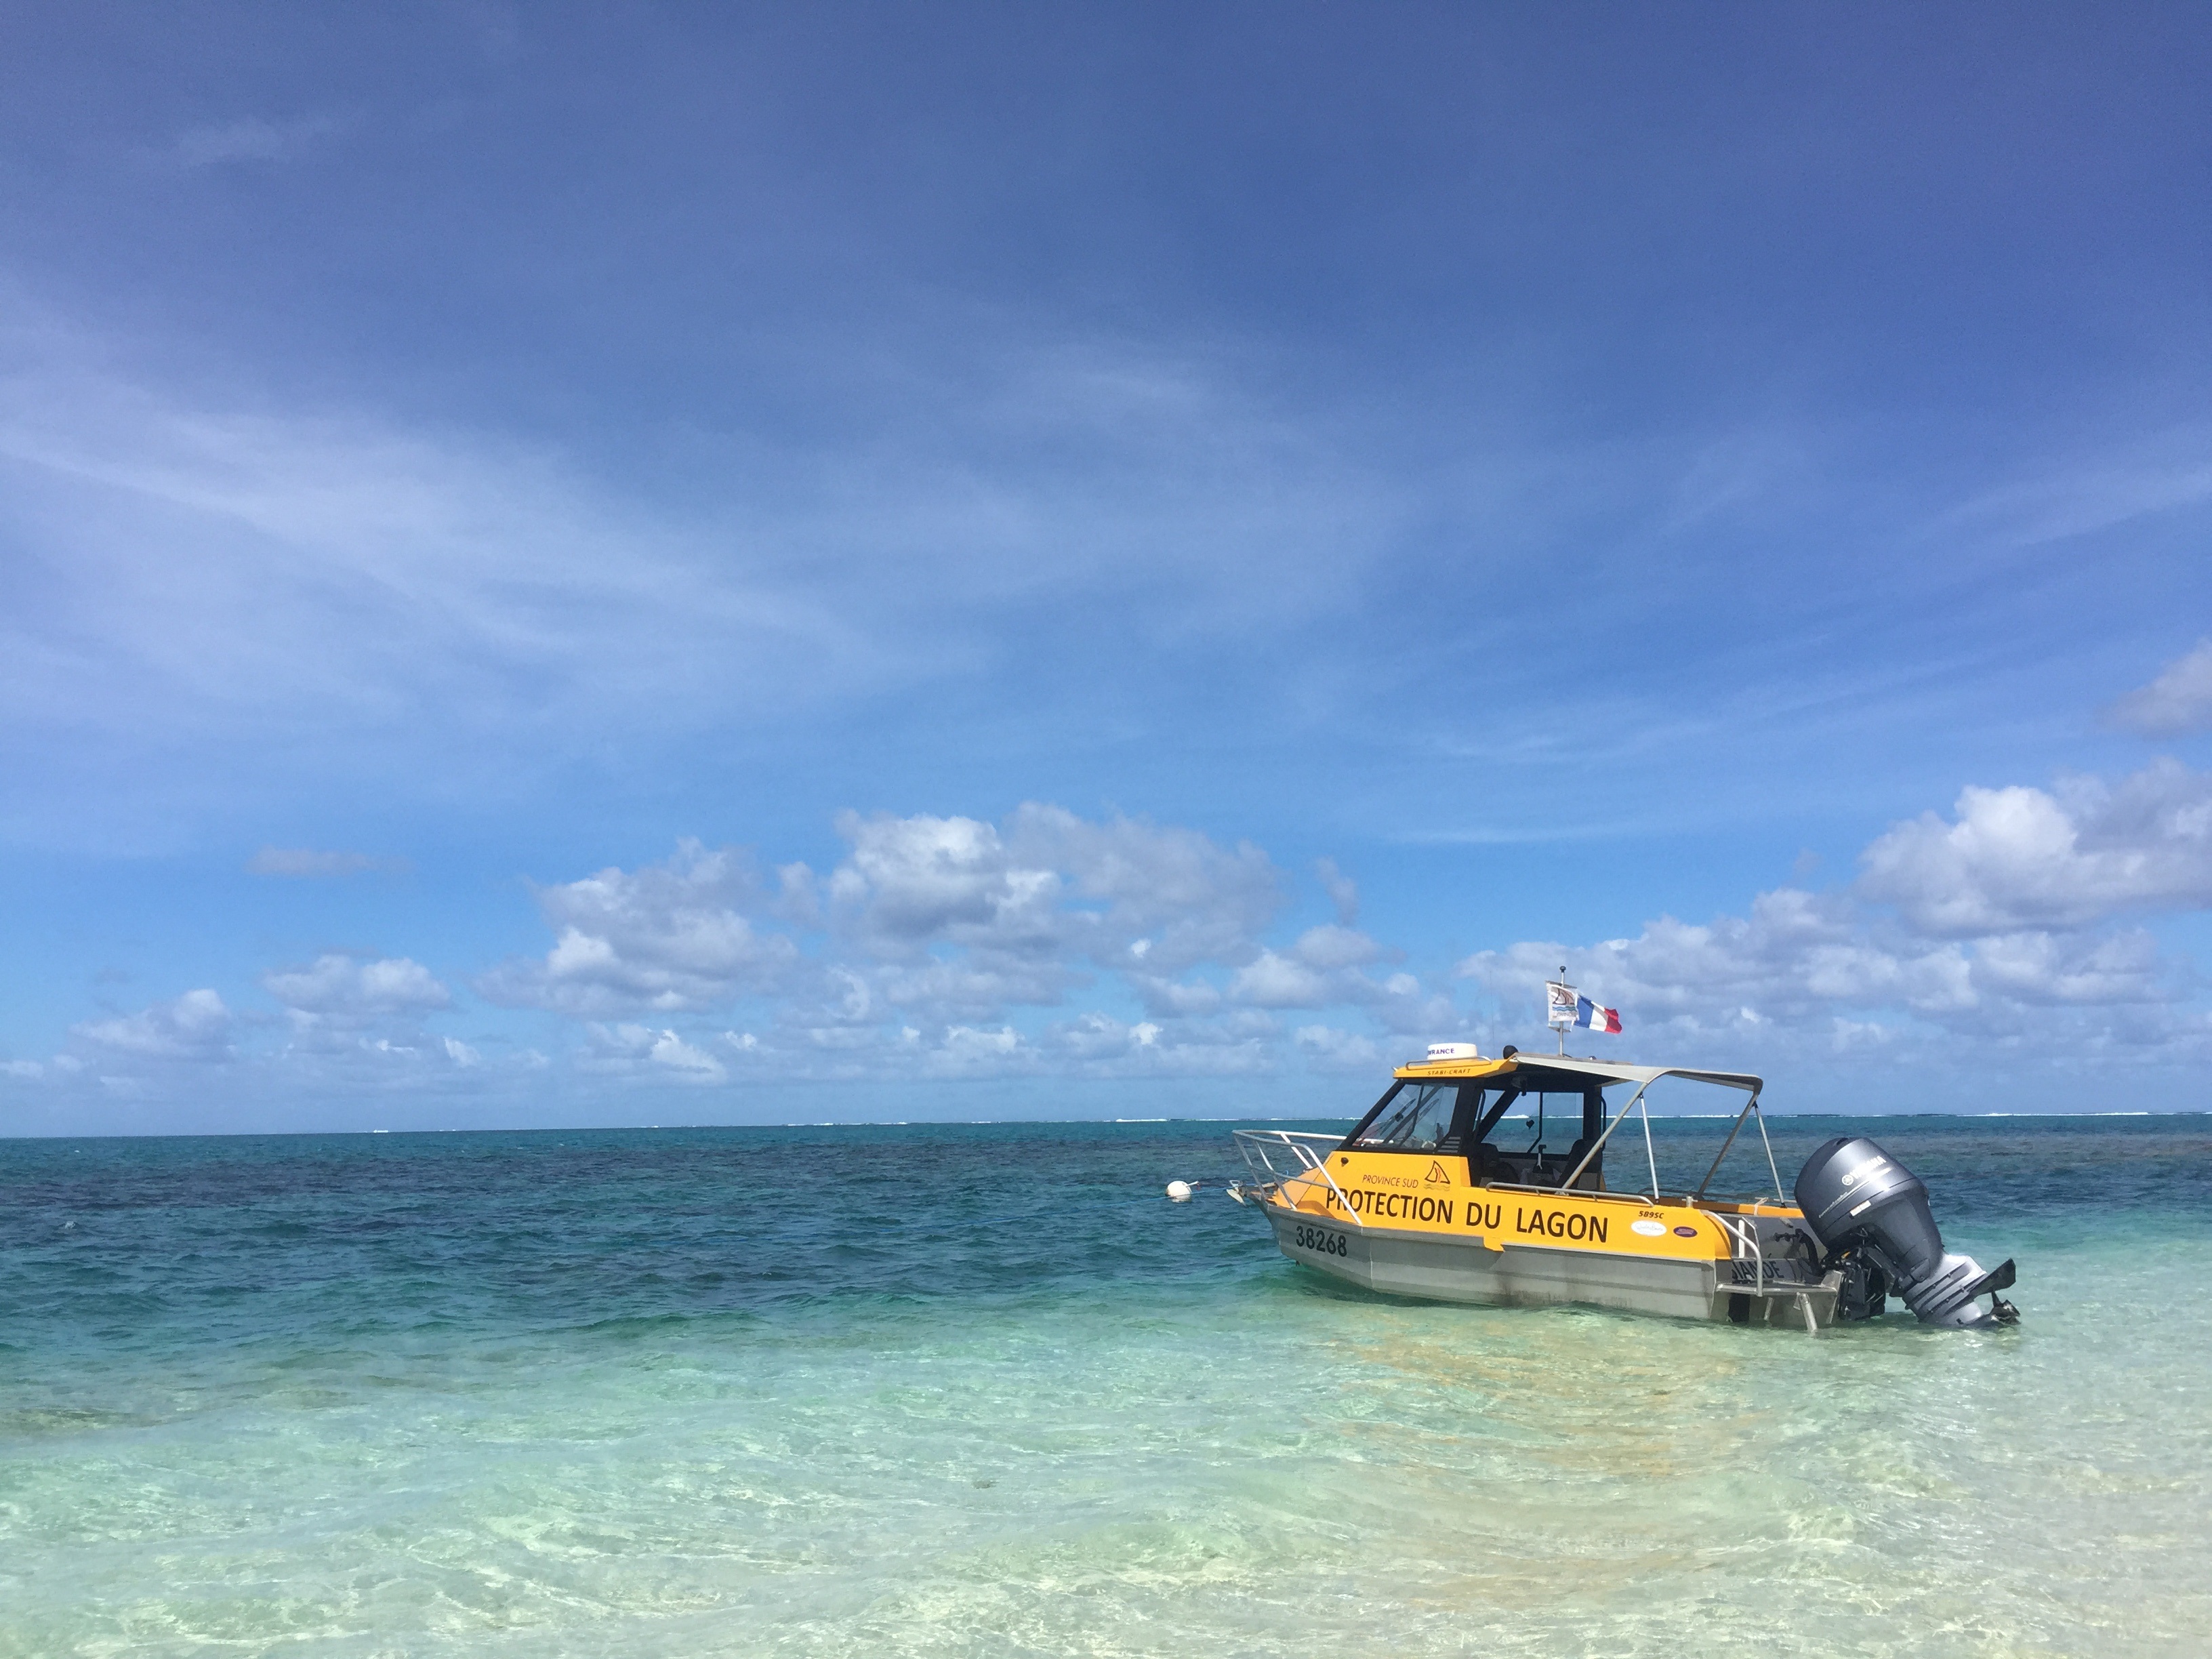
beach, sea, coast, ocean, boat, shore, ship, vacation, vehicle, bay, body of water, boating, yellow boat, new caledonia, blue sky and the sea